Patrick Henry

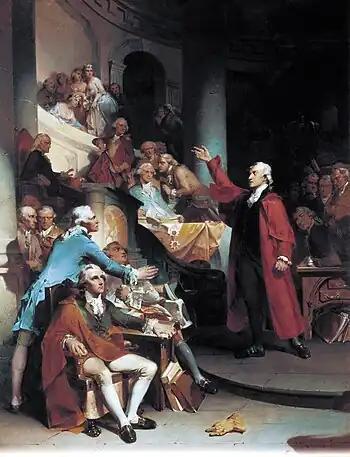
"Patrick Henry Before the Virginia House of Burgesses" (1851) by Peter F. Rothermel

In the wake of the Parson's Cause, Henry began to gain a following in backwoods Virginia because of his oratory defending the liberties of the common people and thanks to his friendly manner. He boosted his standing further in 1764 by representing Nathaniel West Dandridge, elected for Hanover County, in an election contest before the Burgesses. Dandridge was alleged to have bribed voters with drink, a practice common but illegal. Henry is said to have made a brilliant speech in defense of the rights of voters, but the text does not survive. Henry lost the case but met influential members on the Committee of Privileges and Elections, such as Richard Henry Lee, Peyton Randolph and George Wythe. In 1765, William Johnson, the brother of Thomas Johnson (who had been one of Henry's clients in the Parson's Cause) resigned as burgess for Louisa County. As Henry owned land in the county (acquired from his father to settle a loan), he was eligible to be a candidate, and he won the seat in May 1765. He left immediately for Williamsburg as the session had already begun.